Vincent Mroz

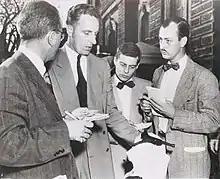
Mroz displays the Luger pistol used in attempted assassination of Harry Truman

Vincent Peter Mroz (March 11, 1922 – July 22, 2008) was a United States Secret Service agent and a United States Marine Corps veteran who served during World War II. In 1948, he was assigned to the presidential protection detail during the Harry S. Truman administration. In November 1950, Mroz shot one of two Puerto Rican nationalists who intended to assassinate President Truman. The man was later tried and imprisoned. The event was described as "the biggest gunfight in Secret Service history." The other nationalist was killed by White House Police Officer Leslie Coffelt.